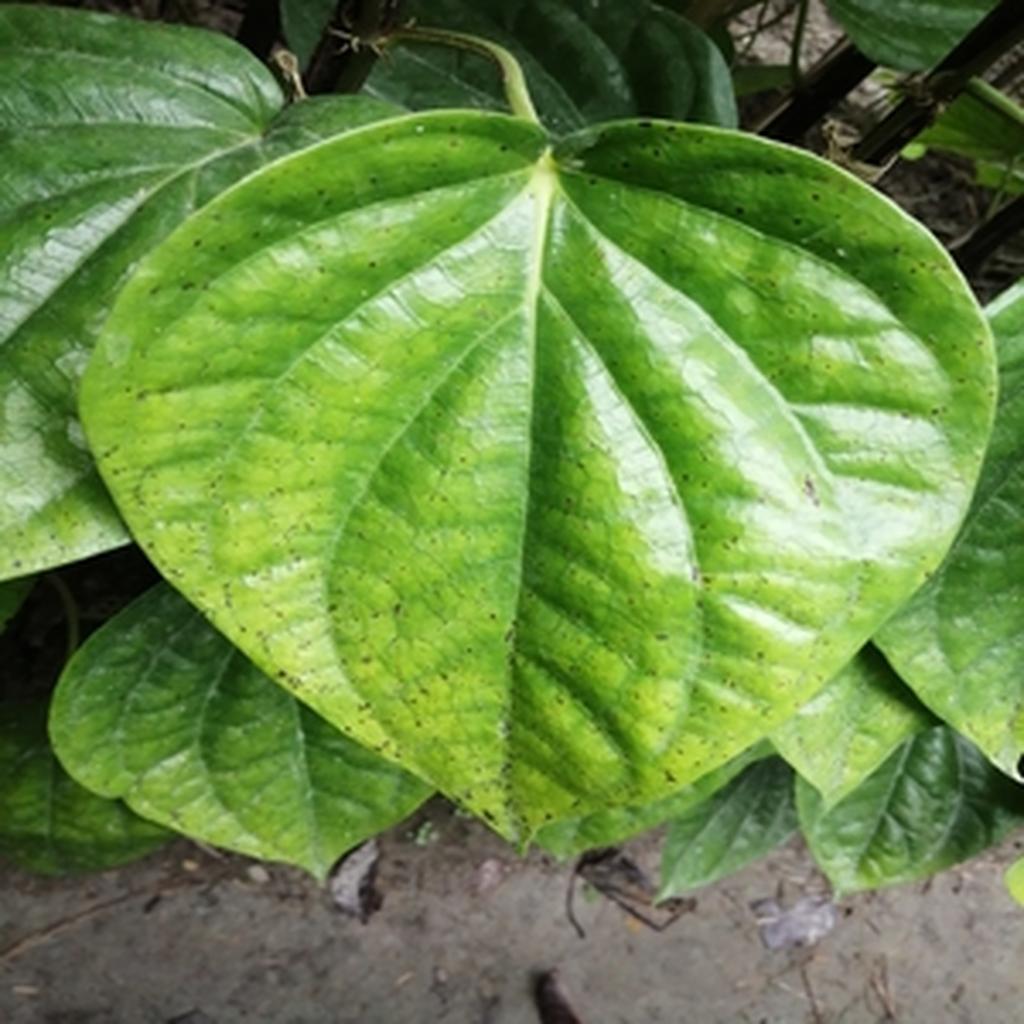
Label: Leaf_Spot